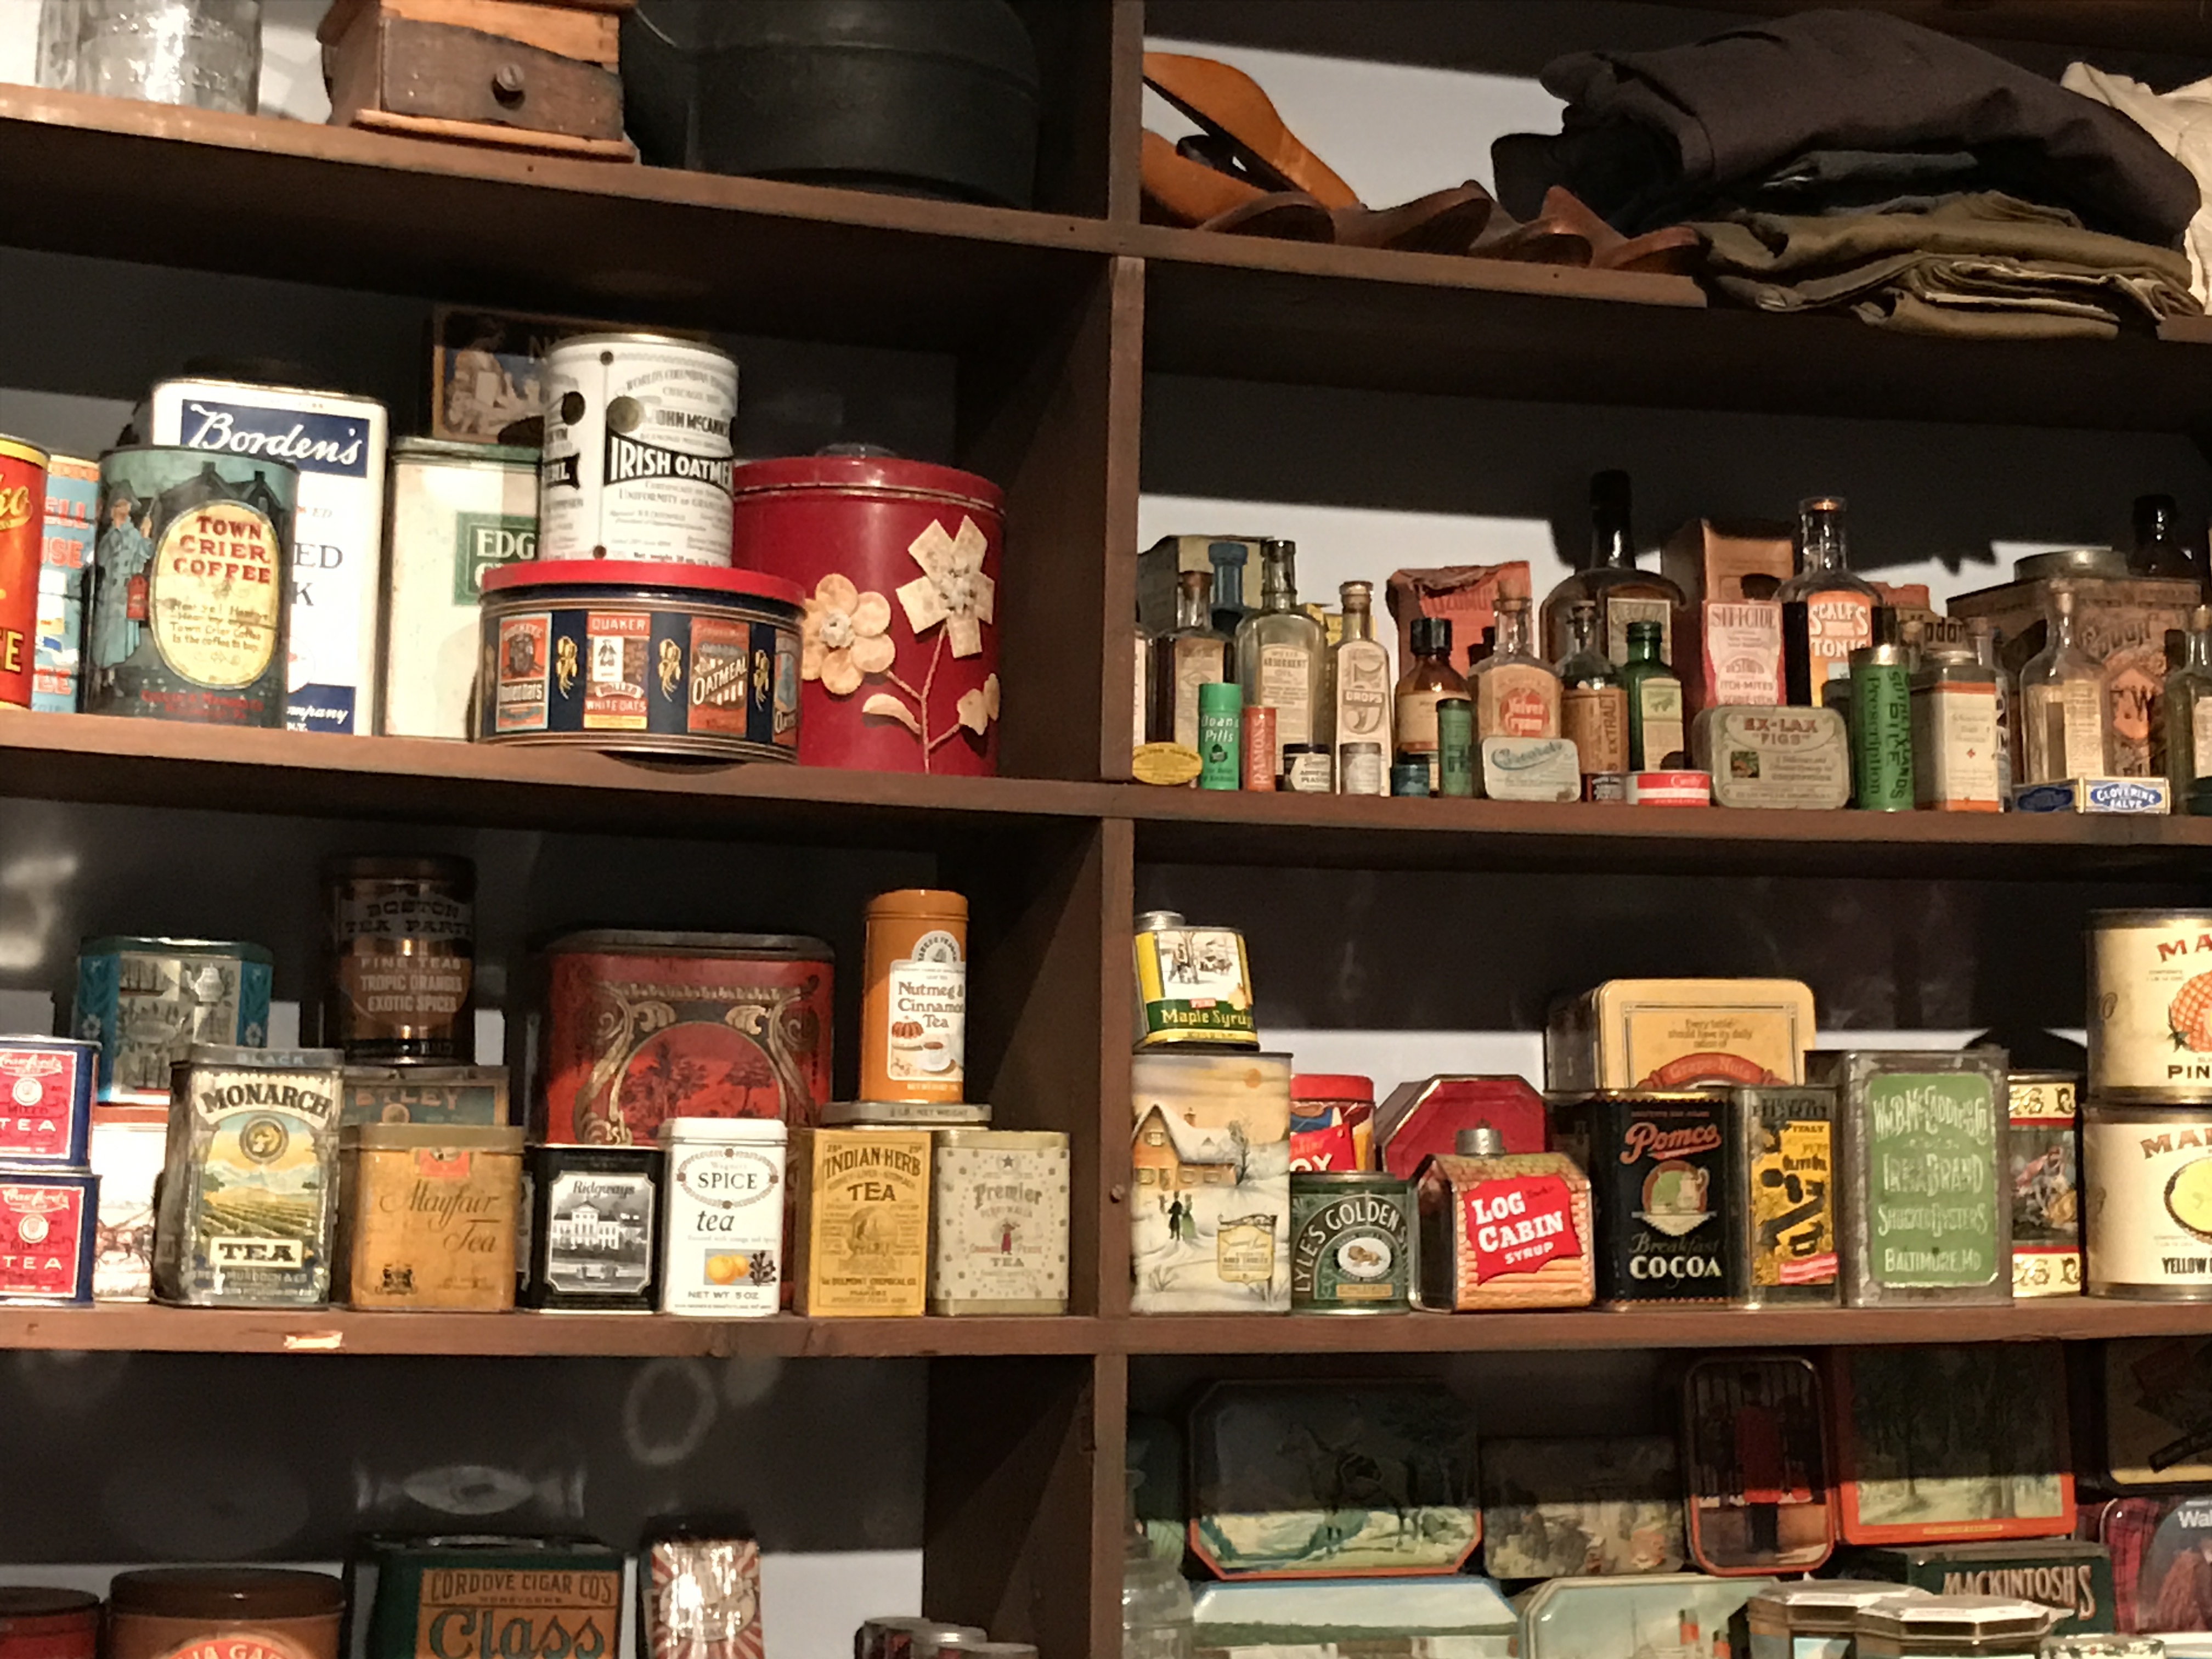
shop, store, food, market, furniture, merchandise, package, product, storehouse, shelves, stock, grocery store, retail, pantry, goods